Sport in Italy

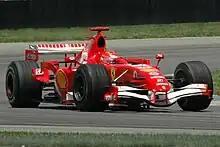
Scuderia Ferrari is the oldest surviving team in Grand Prix racing, having competed since 1948, and statistically the most successful Formula One team in history

Baseball is a growing, minor sport in Italy. Introduced to Italy by American servicemen during World War II, professional baseball leagues were not established until after the war. The Italy national baseball team is traditionally ranked as the second best team in Europe, behind the Dutch national team. Italy's performance during the Olympics has been consistently high for a European team, but is noted for its reliance on American and Latino players of Italian descent. The highest level of play in Italy today is considered to be on par with Class A ball in the United States. The Italian Baseball League is the highest level of professional baseball in Italy.